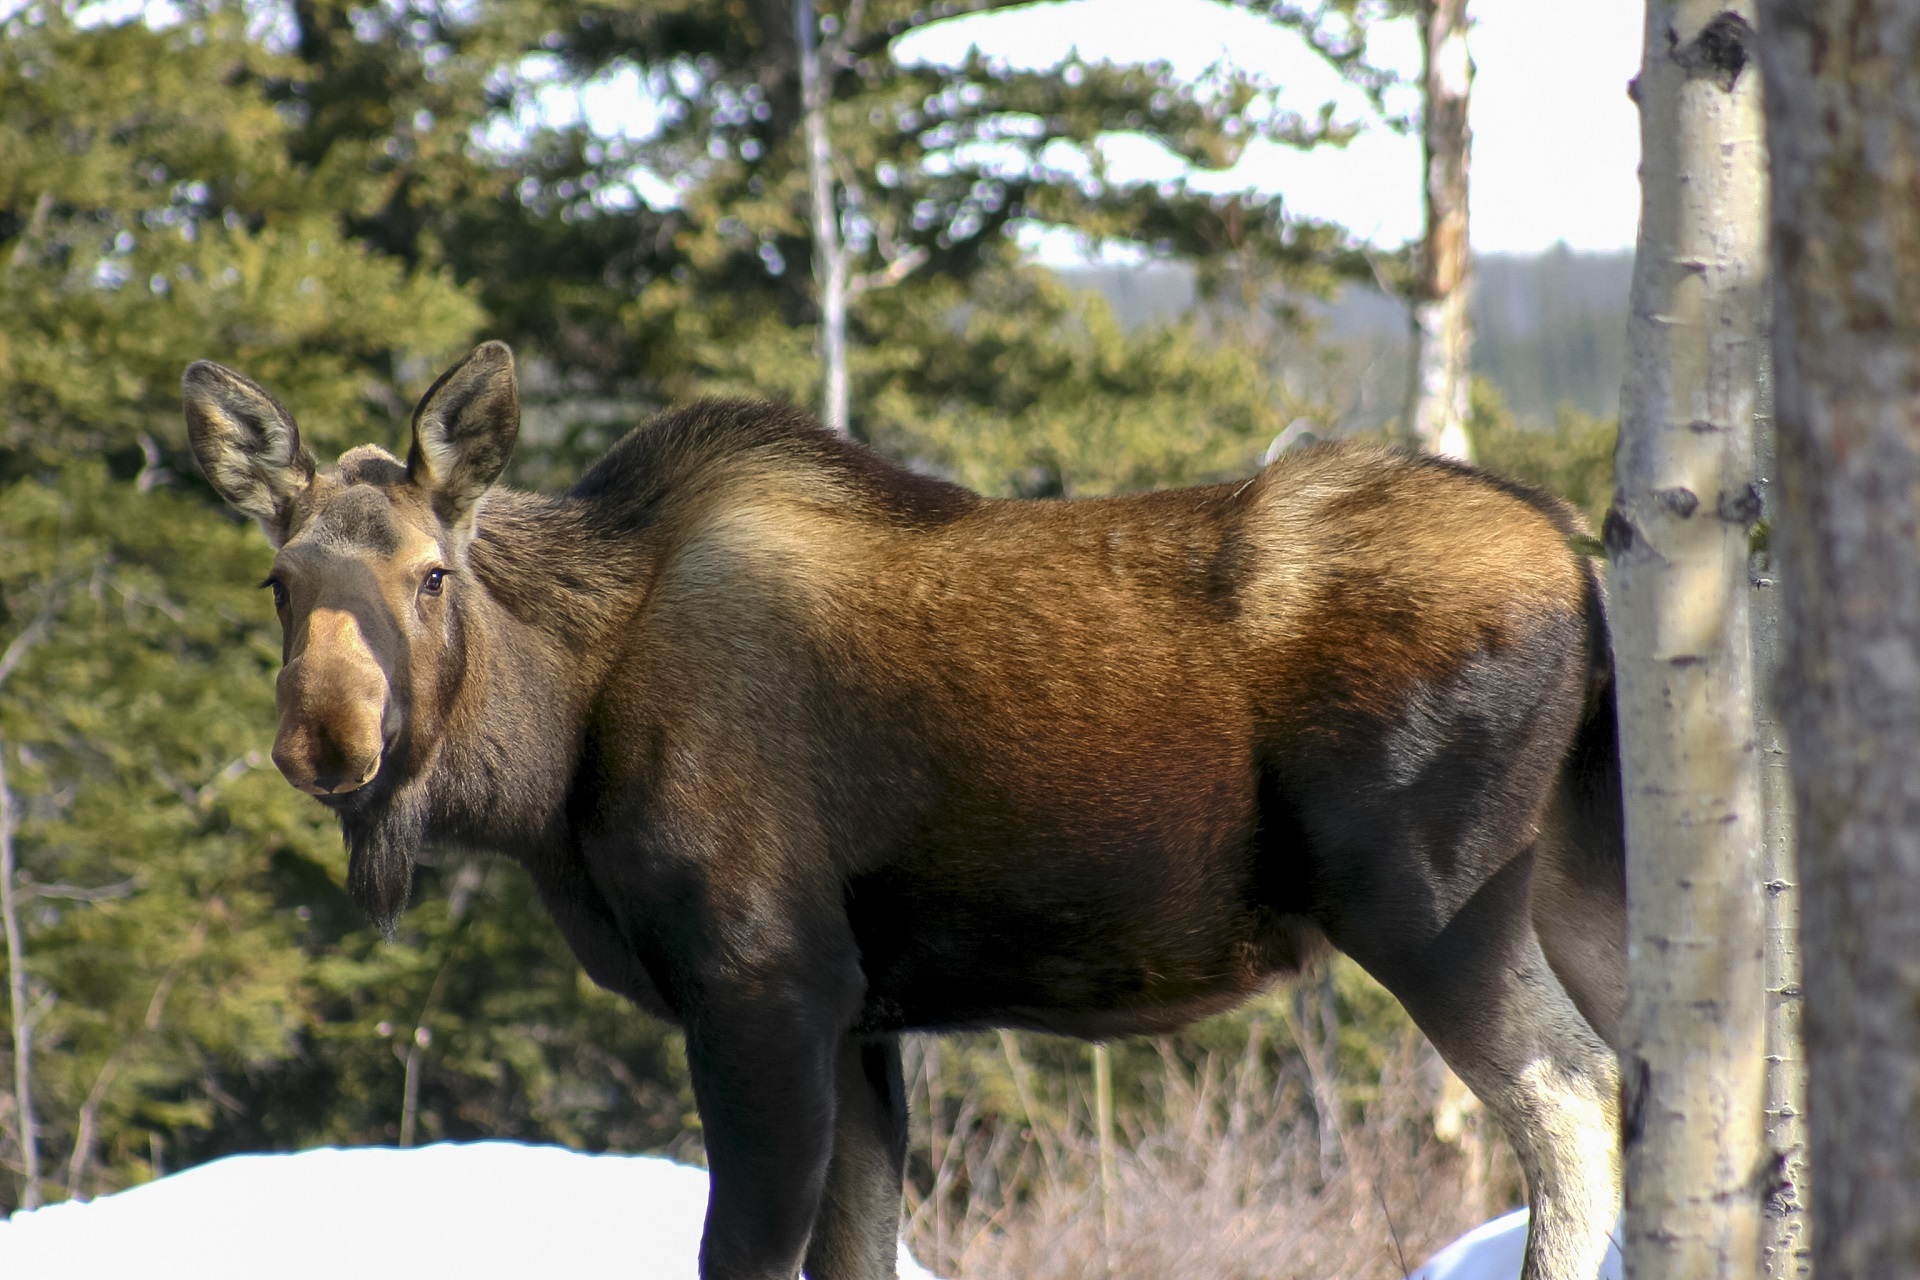
nature, forest, wilderness, profile, looking, female, wildlife, standing, portrait, cow, fauna, moose, outdoors